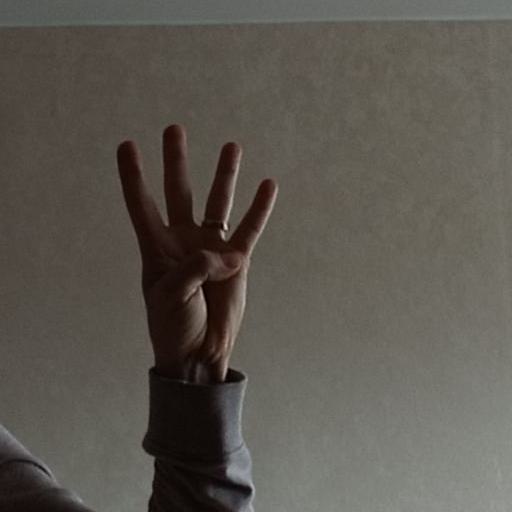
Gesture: four